Theridula

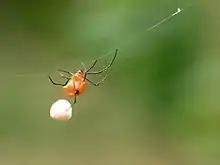
"Theridula angula" moving from one tree to another carrying the egg sac

In females, the abdomen is wider than long, with a hump or horn on each side, and sometimes a posterior median horn. The pedipalp in males is simple, lacking a conductor or theridioid tegular apophysis.